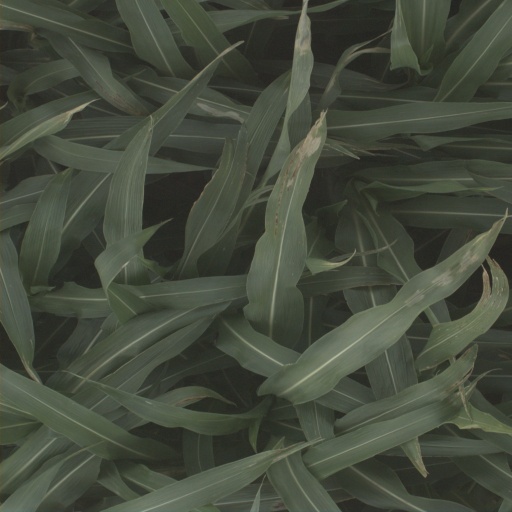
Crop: sorghum